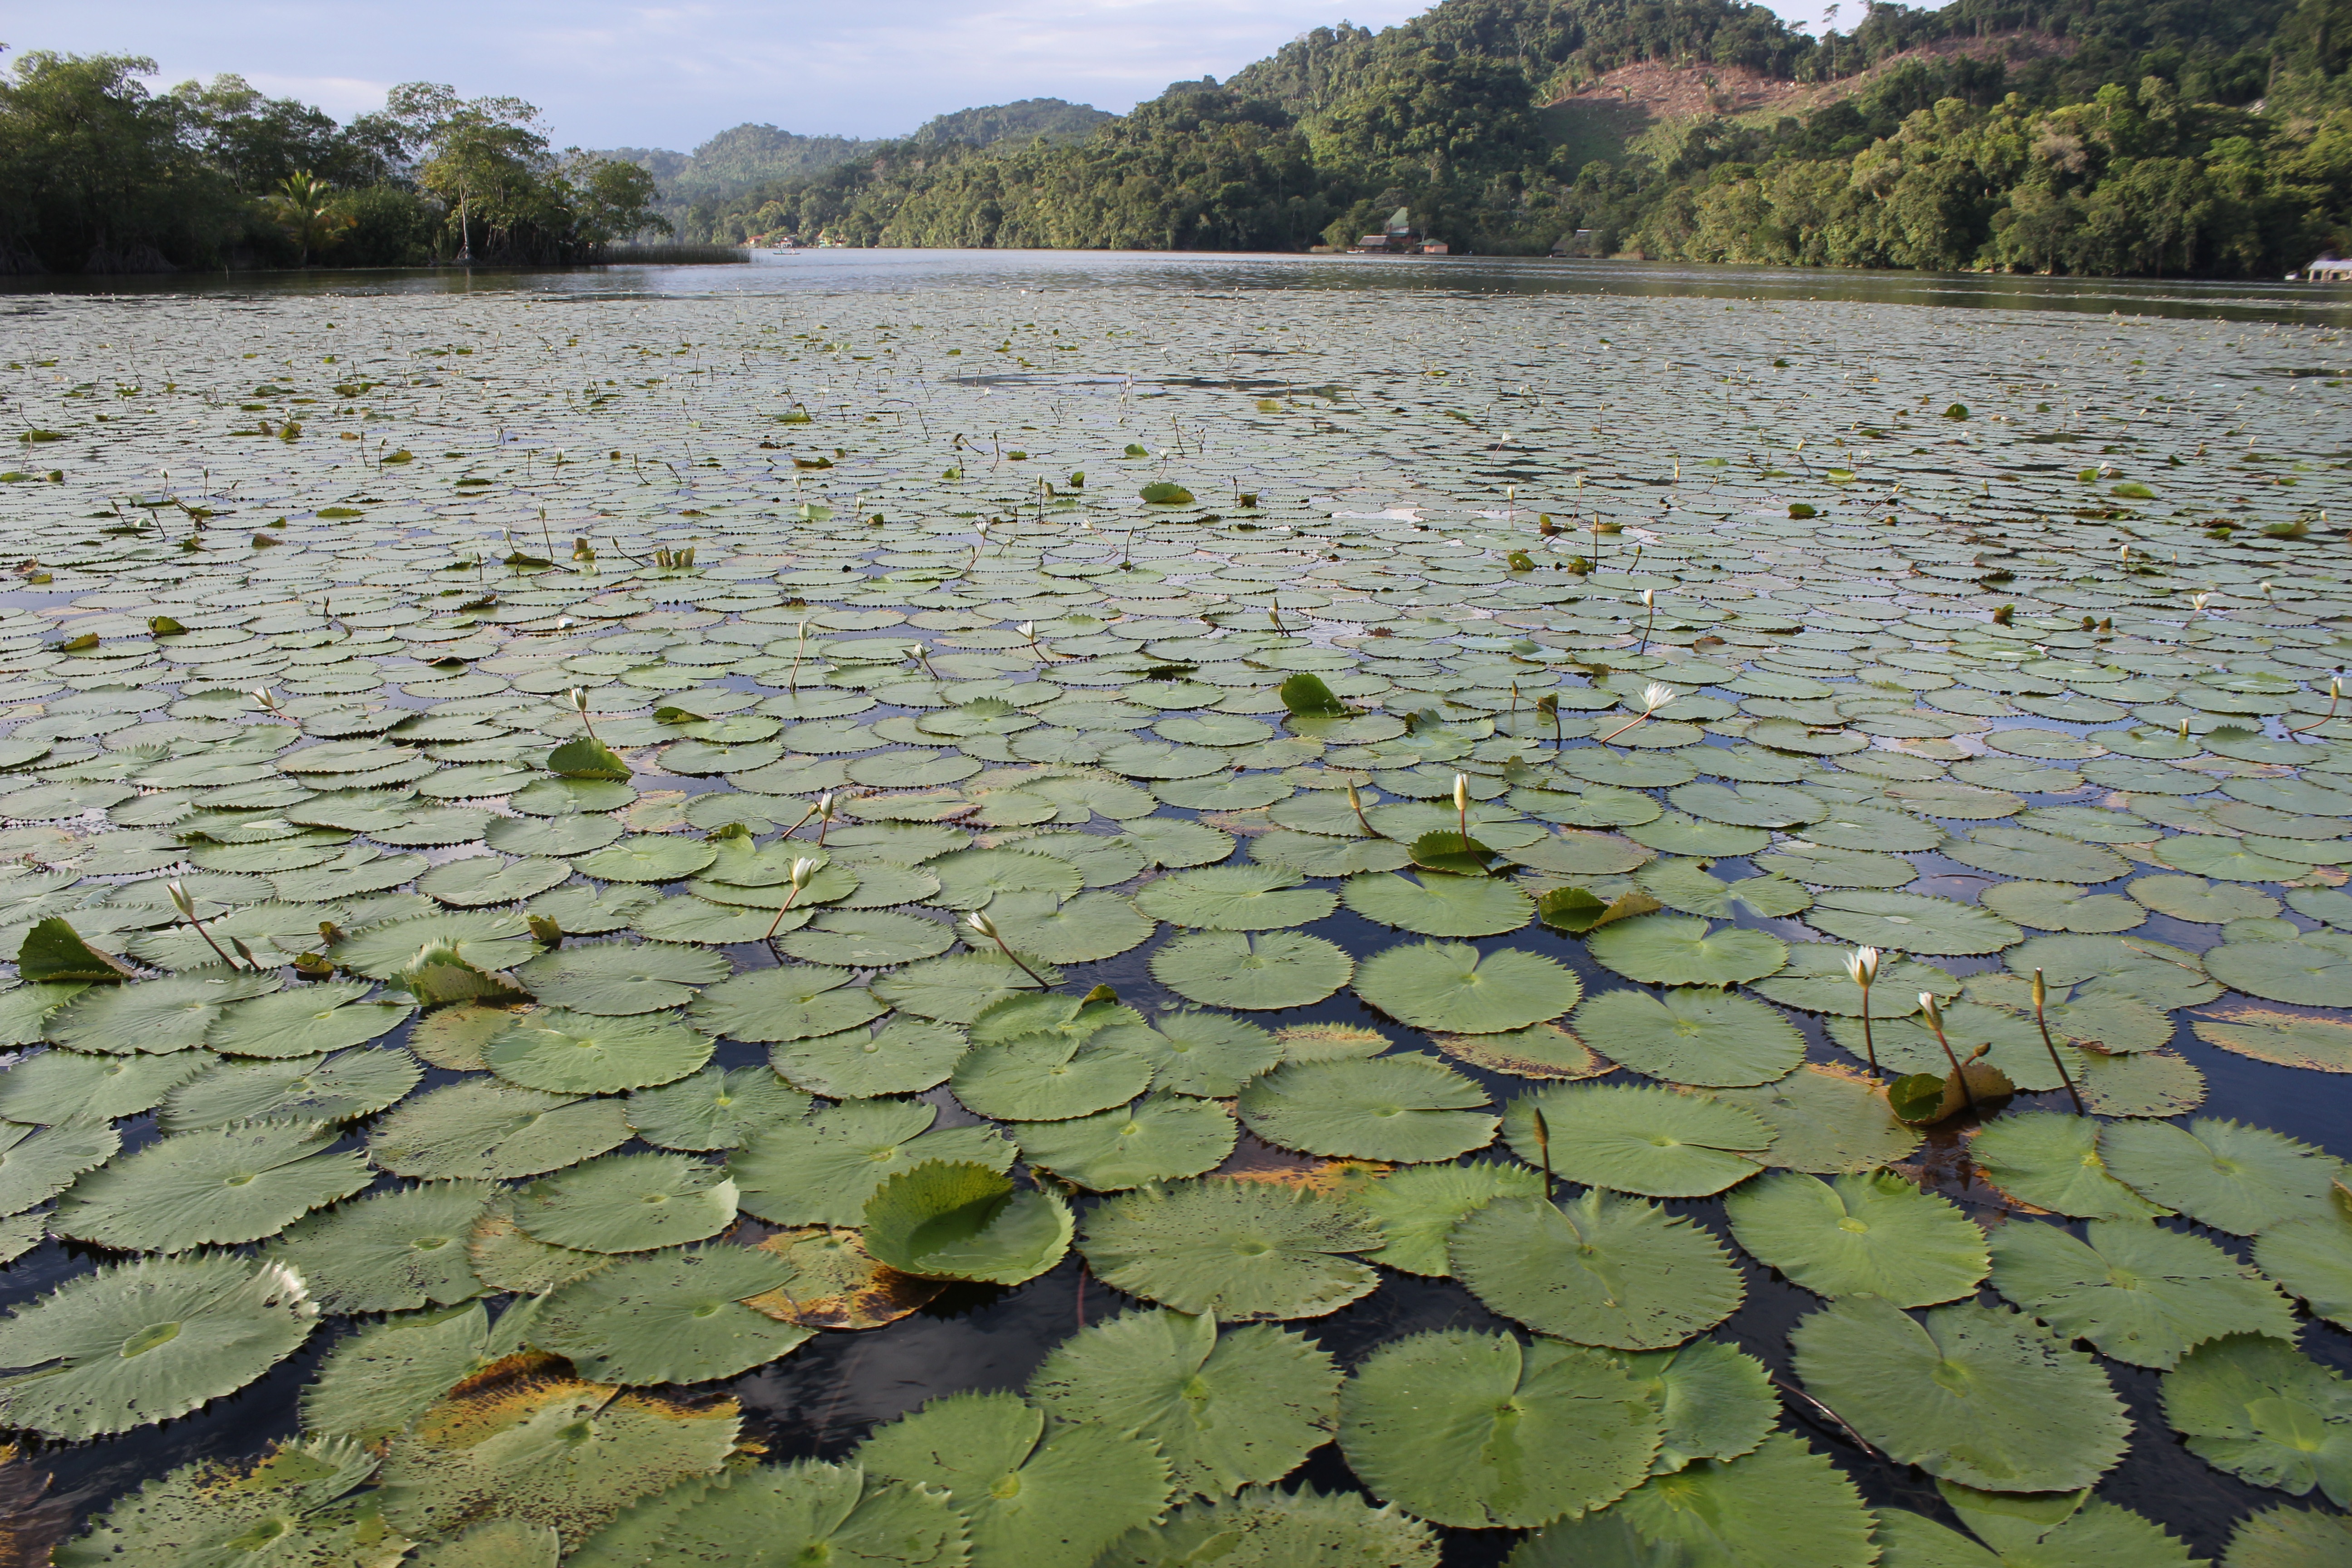
landscape, water, nature, marsh, swamp, wilderness, shore, lake, river, pond, stream, jungle, soil, body of water, wetland, floodplain, habitat, ecosystem, highlights, guatemala, fish pond, natural environment, livistong